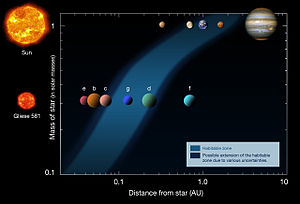
Gliese 581 / Planetsystem
Den beboelige zone om Gliese 581 sammenlignet med vort solsystems beboelige zone. Bemærk at en nærmere analyse har godtgjort at planeterne d, f og g ikke findes.
Gliese 581 er en rød dværgstjerne af spektralklassen M3V. Gliese 581 er beliggende 20,3 lysår fra Jorden i stjernebilledet Vægten. Stjernens anslåede masse er ca. en tredjedel af Solens masse. De foreliggende observationer viser, at stjernen formentlig har i hvert fald tre planeter: Gliese 581 b, c og e.